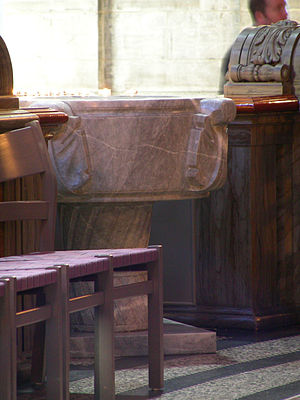
Marmorkirken / Inventar / Orgler
Marmorkirken er en kirke i Frederiks Sogn. Dens officielle navn er Frederiks Kirke. Den ligger som et fokuspunkt i den del af København, som kaldes Frederiksstaden.